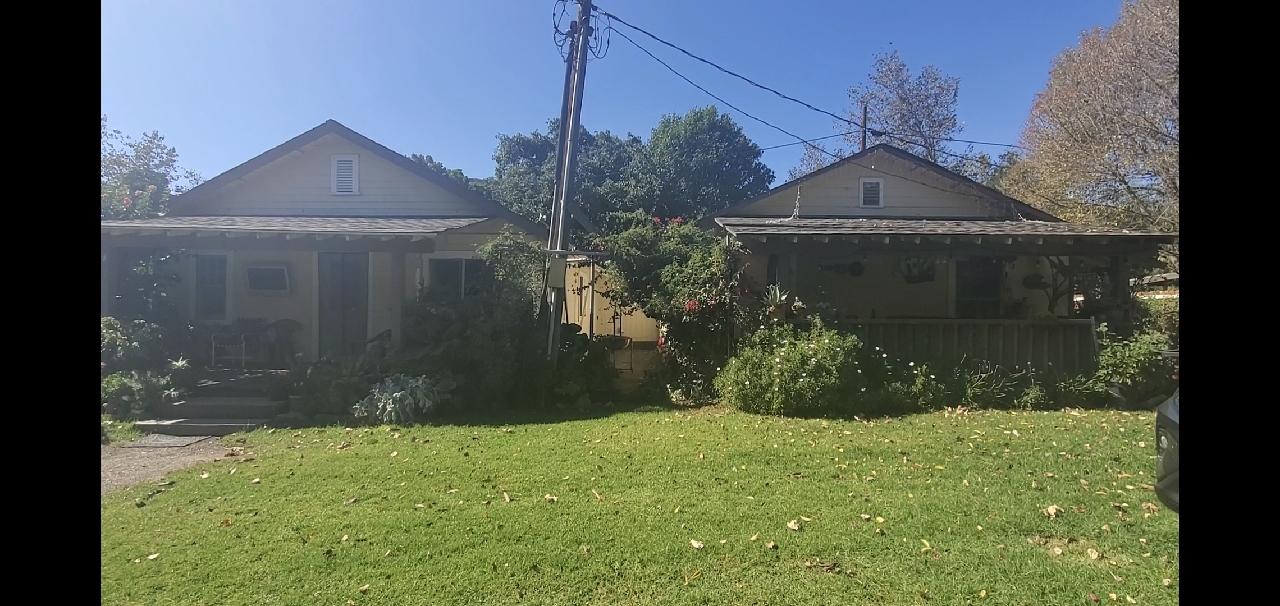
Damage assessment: no_damage